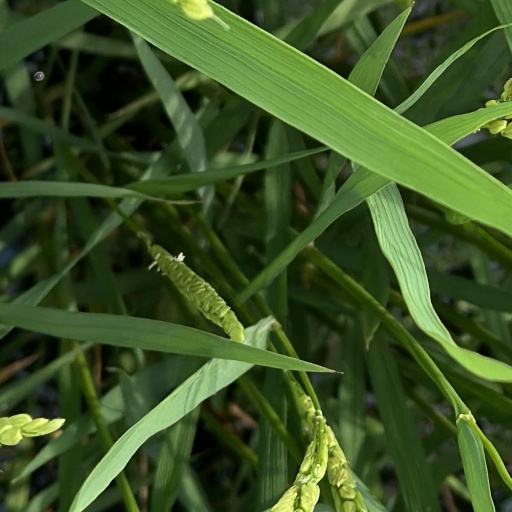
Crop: rice